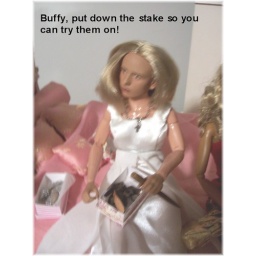
shoes in boxes are made by Dolls' Cobbler, furniture is Bespaq